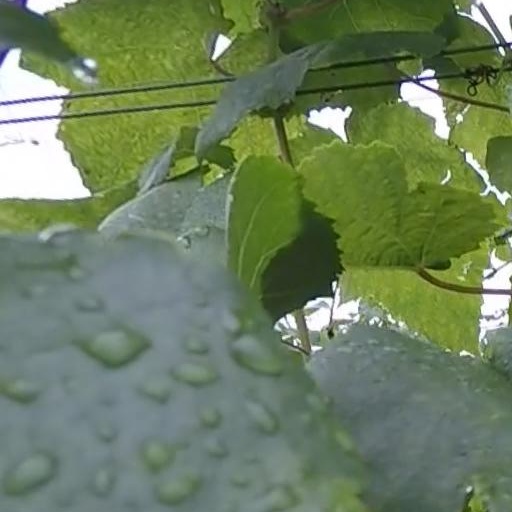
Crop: grape